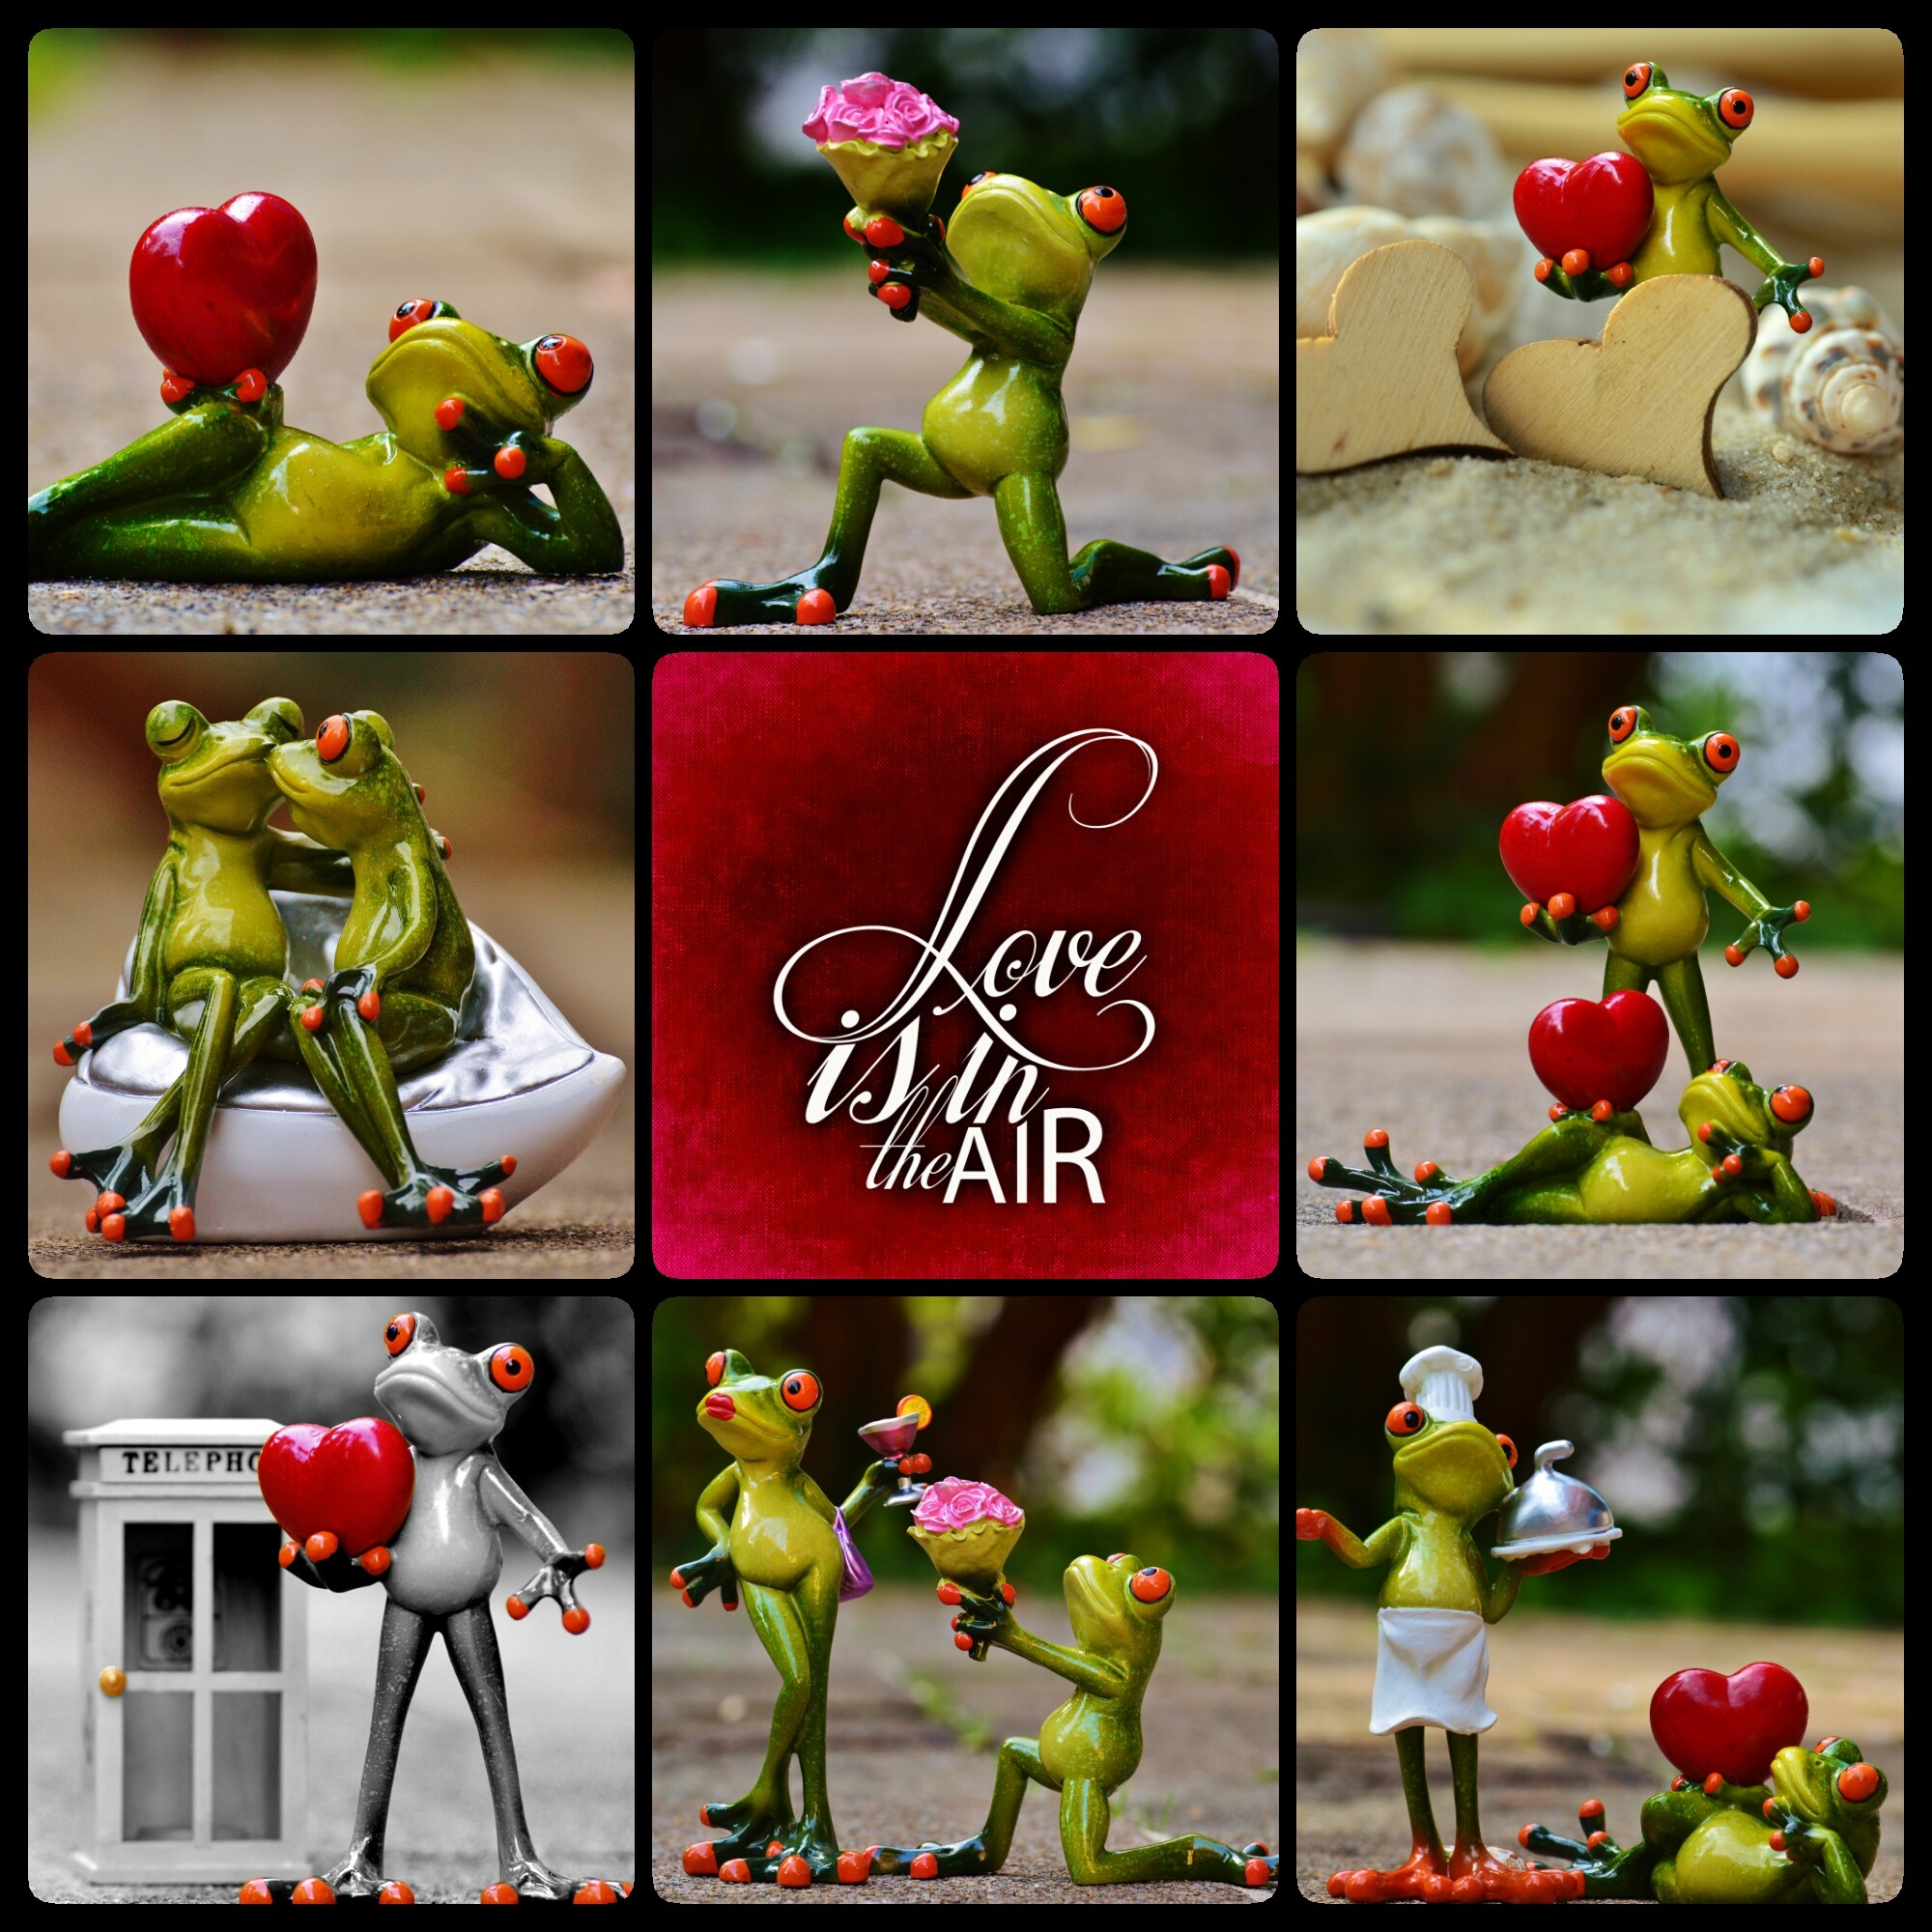
animal, cute, love, heart, frog, toy, fig, fun, pose, collage, funny, frogs, cartoon, valentine's day